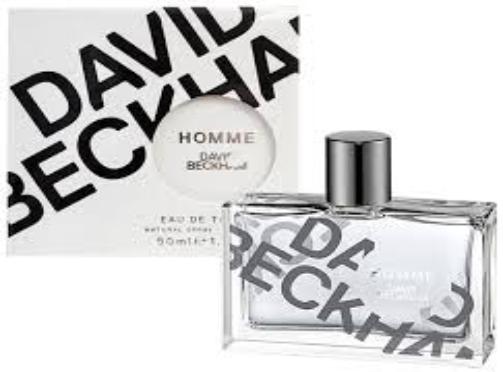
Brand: Homme by David
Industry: Necessities